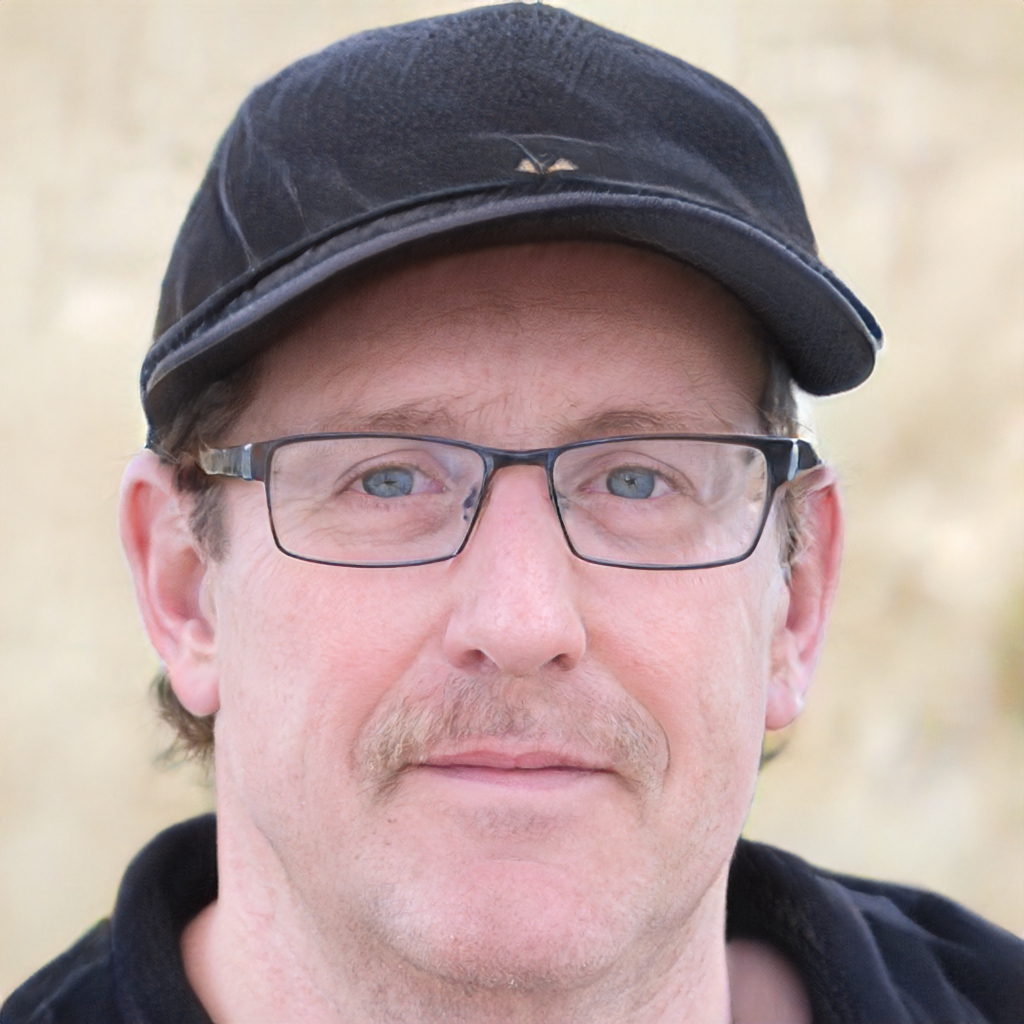
Gender: Male